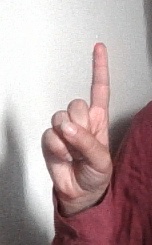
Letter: bb